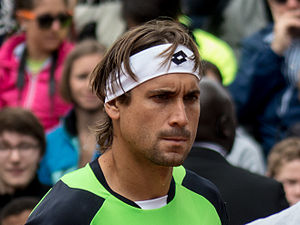
David Ferrer
David Ferrer Ern Gaydamak er en spansk professionel tennisspiller. Han startede sin tenniskarriere i 2000. Han har vundet otte single- og to doubletitler. Hans højeste placering på ATP-verdensranglisten er en 4. plads. Ferrer bor for tiden i Valencia.